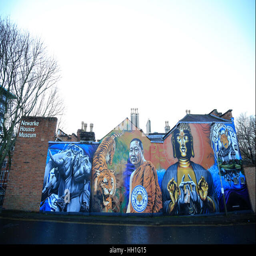
a mural close to the ground before the match